Supraśl Orthodox Monastery

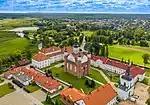
View of the monastery, September 2020

The Monastery of the Annunciation in Supraśl, also known as the Supraśl Lavra is a monastery in Supraśl in north-eastern Poland in the Podlaskie Voivodeship. Today it belongs to the autocephalous Polish Orthodox Church and is one of six Eastern Orthodox Christian men's monasteries in Poland. In 2023, the monastery was designated an official Polish Historic Monument.